Chang Chen Ghost Stories (2015 film)

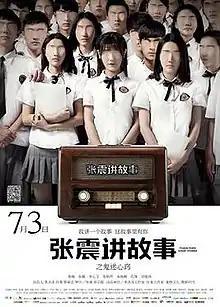
Poster

Chang Chen Ghost Stories is a 2015 Chinese suspense thriller film directed by Zhengchao Xu. It was released on July 3, 2015.